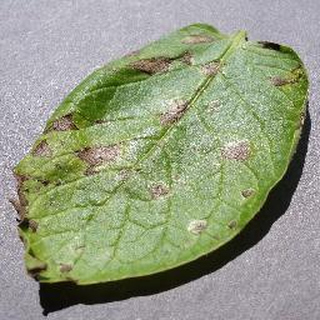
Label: potato_early_blight